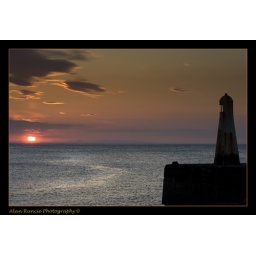
The now unused lighthouse at Cullen Harbour with the coast of Northern Scotland and the Dornoch Firth in the distance